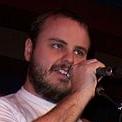
Age: 28